Pico Duarte

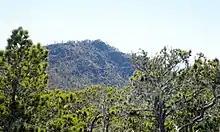
Hispaniolan pine forests on Pico Duarte

Reptiles in the area include the endemic "Panolopus marcanoi". Birds seen in the area include the endemic Hispaniolan palm crow ("Corvus palmarum palmarum"), Antillean siskin ("Carduelis dominicensis"), rufous-throated solitaire ("Myadestes genibarbis"), Hispaniolan crossbill ("Loxia megaplaga") (whose abundance is directly related to the Hispaniolan pine cone crop), and Hispaniolan trogon ("Priotelus roseigaster"); at lower elevations the Hispaniolan amazon ("Amazona ventralis"), scaly-naped pigeon ("Patagioenas squamosa") and golden swallow ("Tachycineta euchrysea") can be seen. There are two extant mammals endemic to Hispaniola whose remaining range includes the broadleaf forests of lower elevations: the primarily nocturnal Hispaniolan solenodon ("Solenodon paradoxus") and the Hispaniolan hutia ("Plagiodontia aedium"). Both are rarely seen, with the latter considered Endangered. Wild boar, descendants of animals introduced to the island during the colonial period, have been reported.